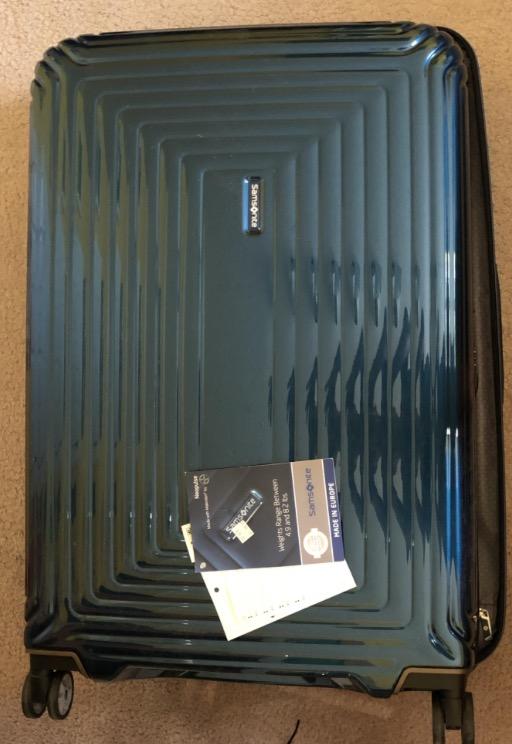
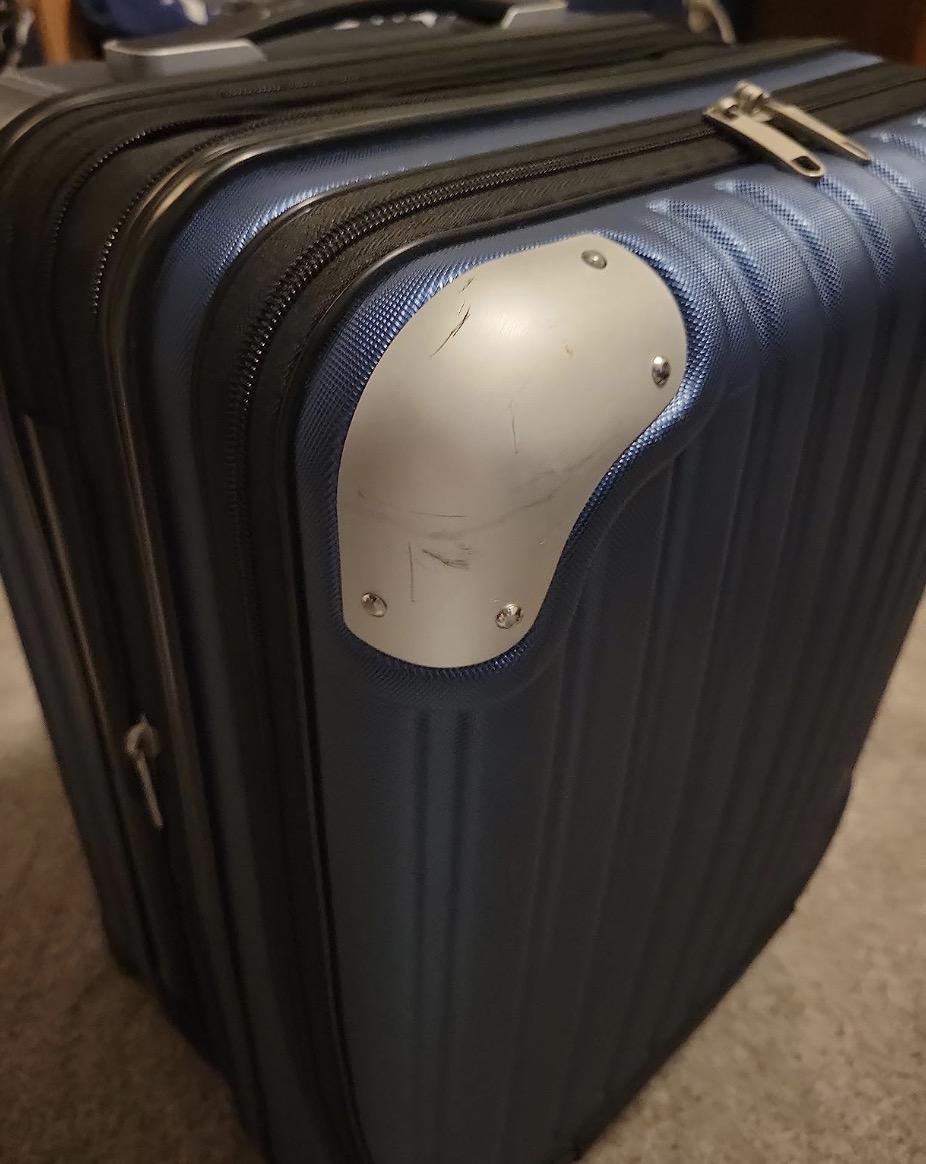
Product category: items_tea
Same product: no